Checkers speech

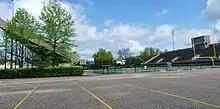
Wheeling Island Stadium (then City Island Stadium), site of the Republican rally on September 24, 1952

On the morning of September 24, Summerfield and Humphreys called Nixon at his Missoula hotel. After securing his agreement to fly to Wheeling if Eisenhower agreed to Chotiner's terms, the two reached Eisenhower and campaign leader New Hampshire Governor Sherman Adams in Portsmouth, Ohio, en route to Wheeling, and briefed them on the conversation with Nixon and on the flood of communications from the public. Eisenhower and Adams agreed that Nixon could come to Wheeling with the assurance he would remain on the ticket. After making speeches in Missoula and at a stop in Denver, and after Eisenhower made his own speech announcing that his running mate had been the victim of an "attempted smear," Nixon arrived in Wheeling late in the day on the 24th. Eisenhower came to the airport to meet the plane, and hurried up the steps to greet the Nixons when the door was opened.